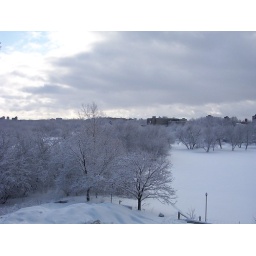
Snowy trees and the field near St Paul University.